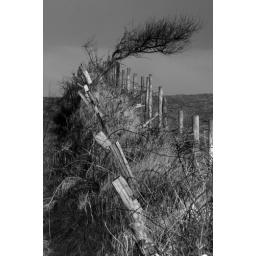
broken tree by lake carrowmore